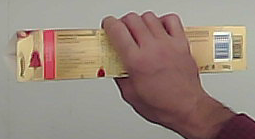
Product: toblerone_white